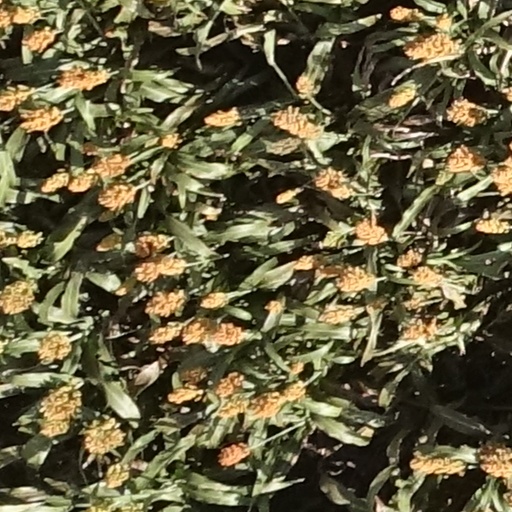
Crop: sorghum